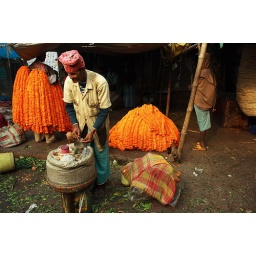
man selling muri (en: puffed rice; it: riso soffiato) in the Mullickghat flower market